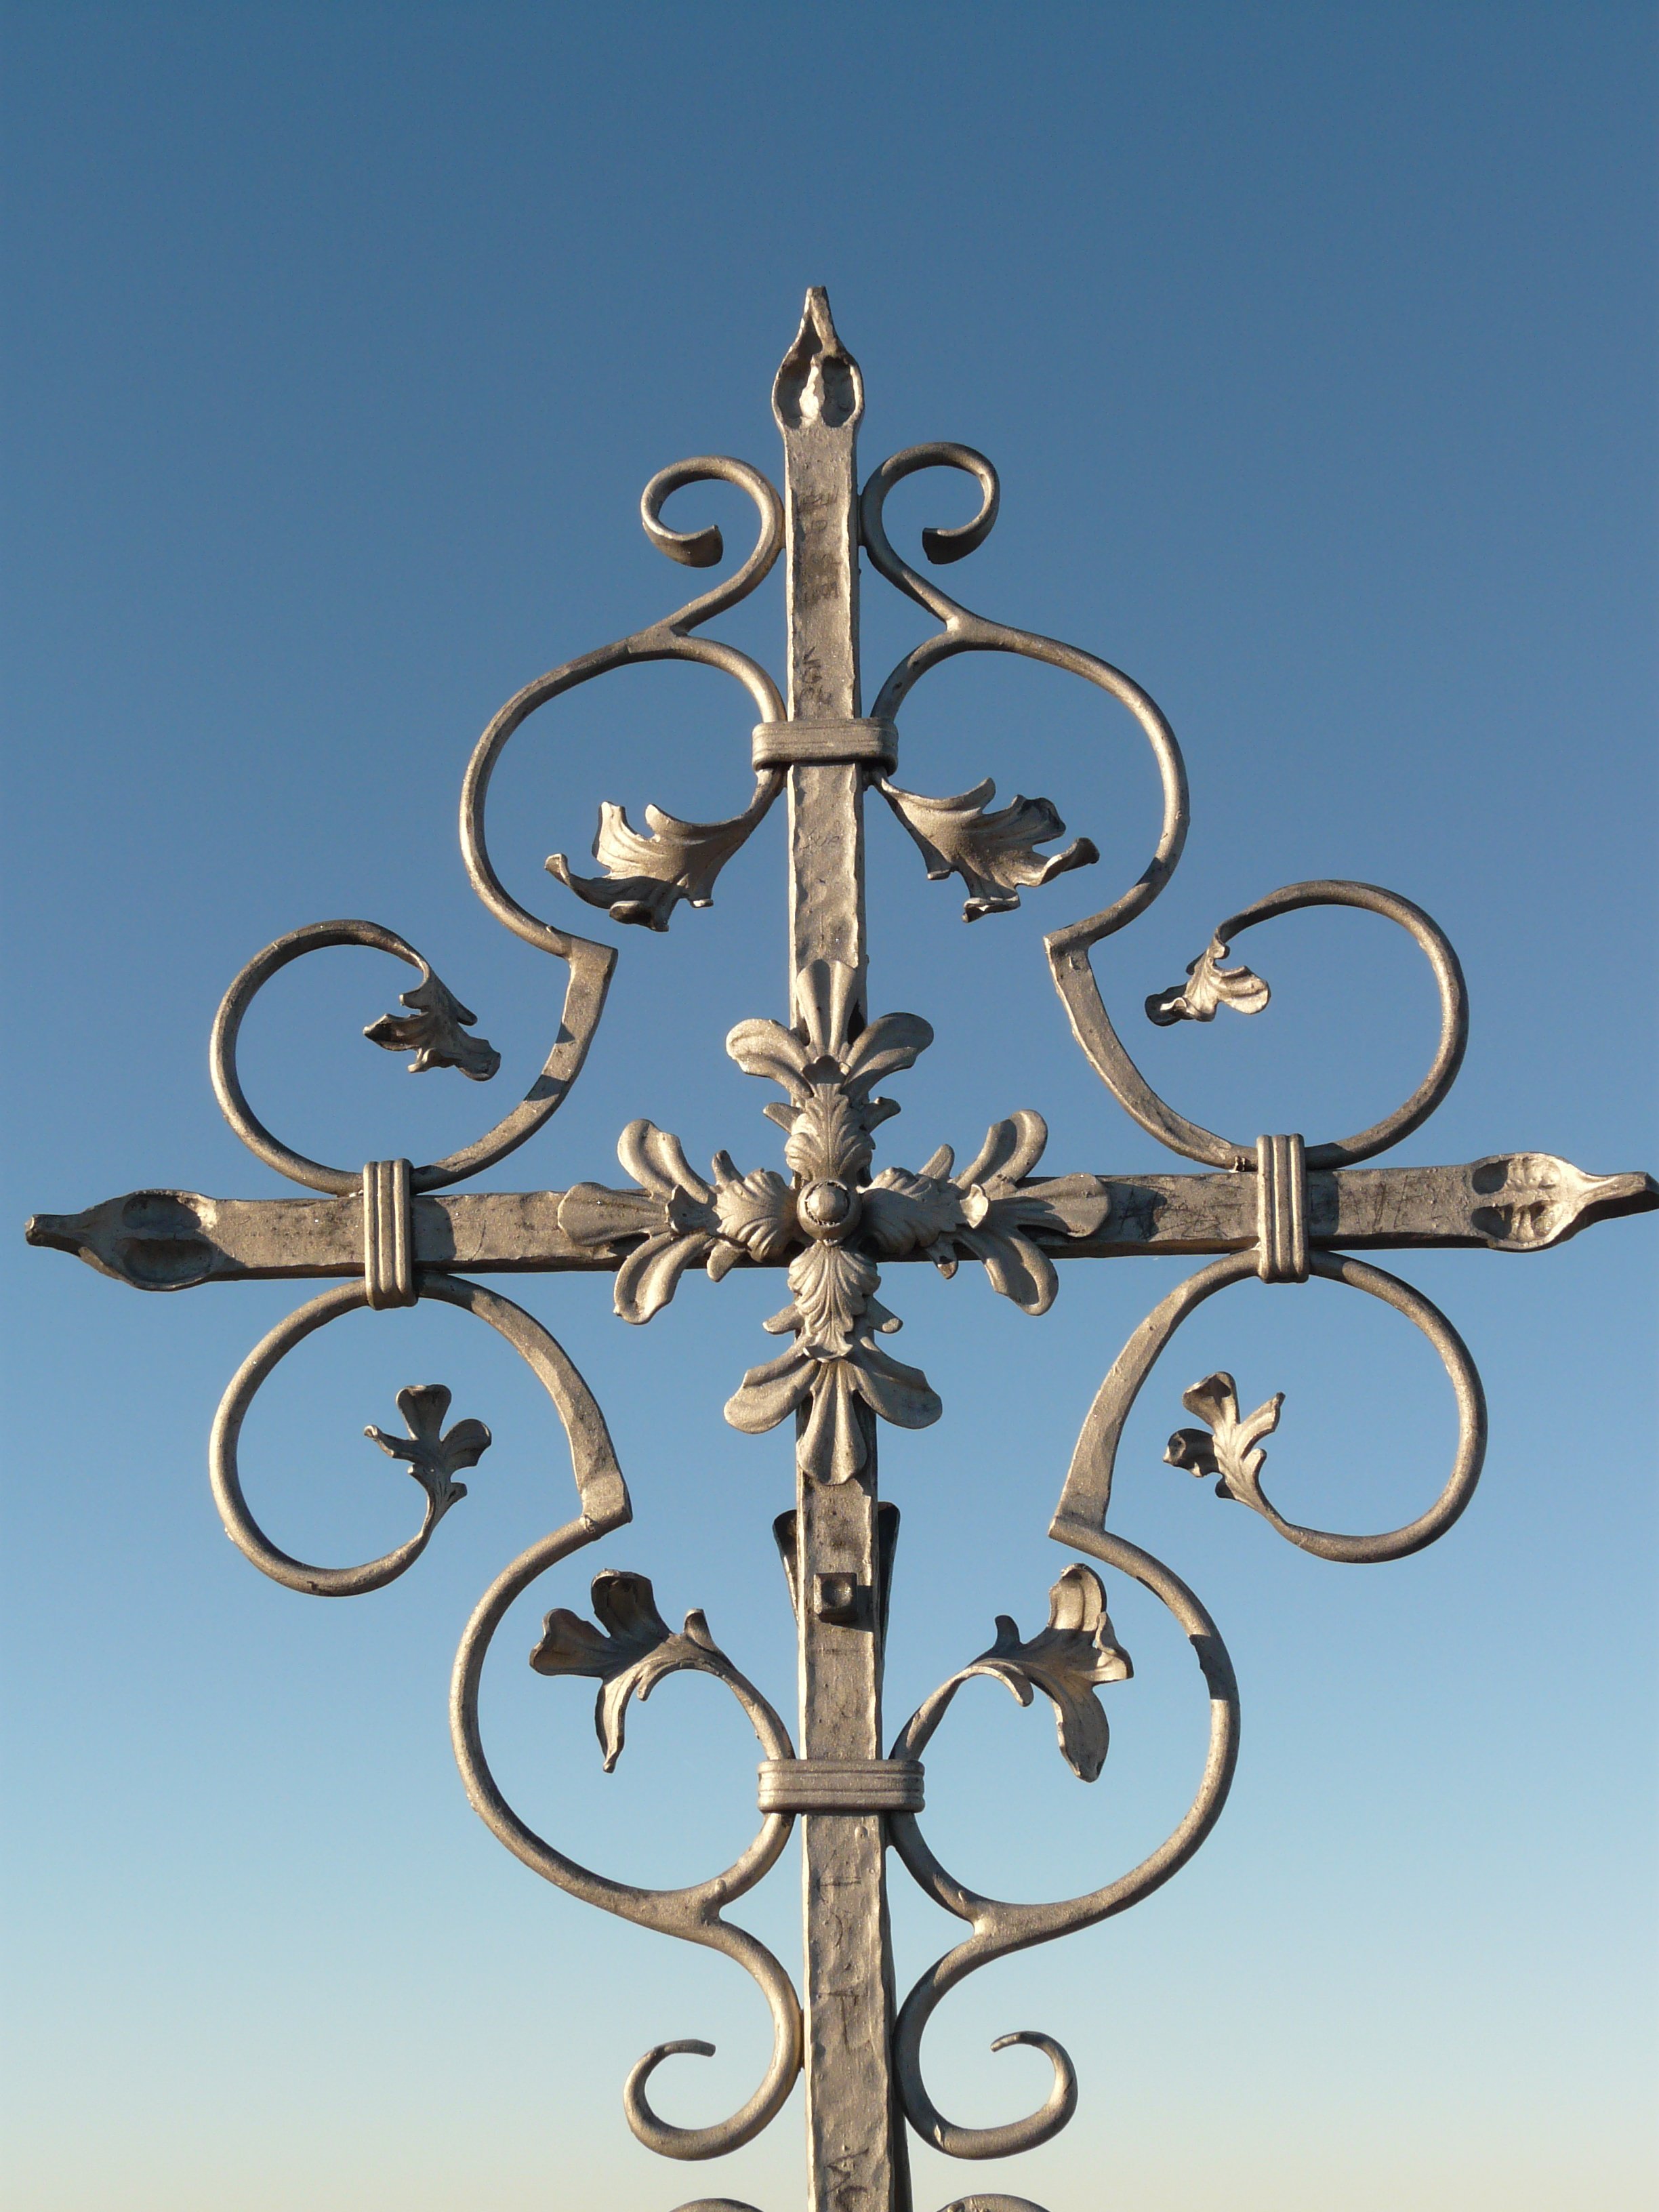
branch, sky, metal, cross, lighting, twig, ornament, font, faith, symmetry, light fixture, grid, christianity, iron, chandelier, god, candle holder